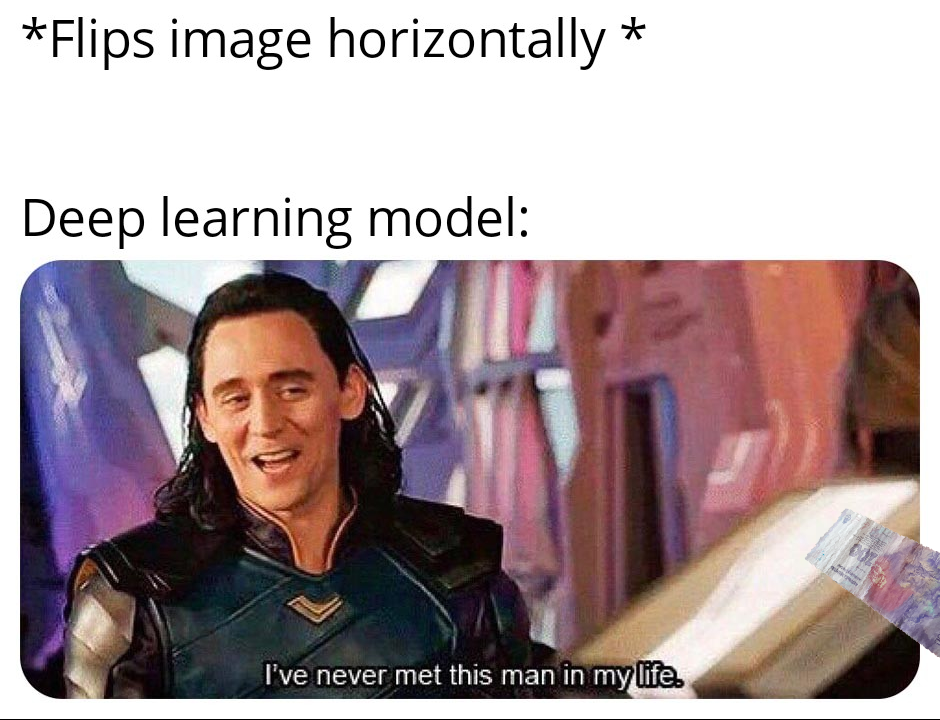
Denominación: 100